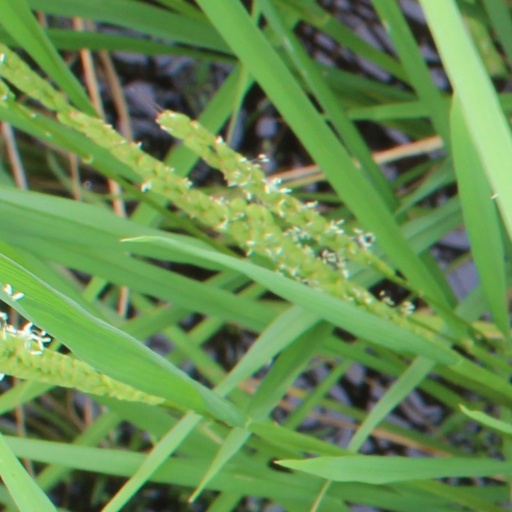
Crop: rice